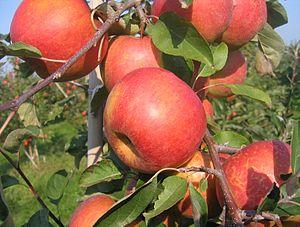
Rubin est le nom d'un cultivar de pommier domestique.